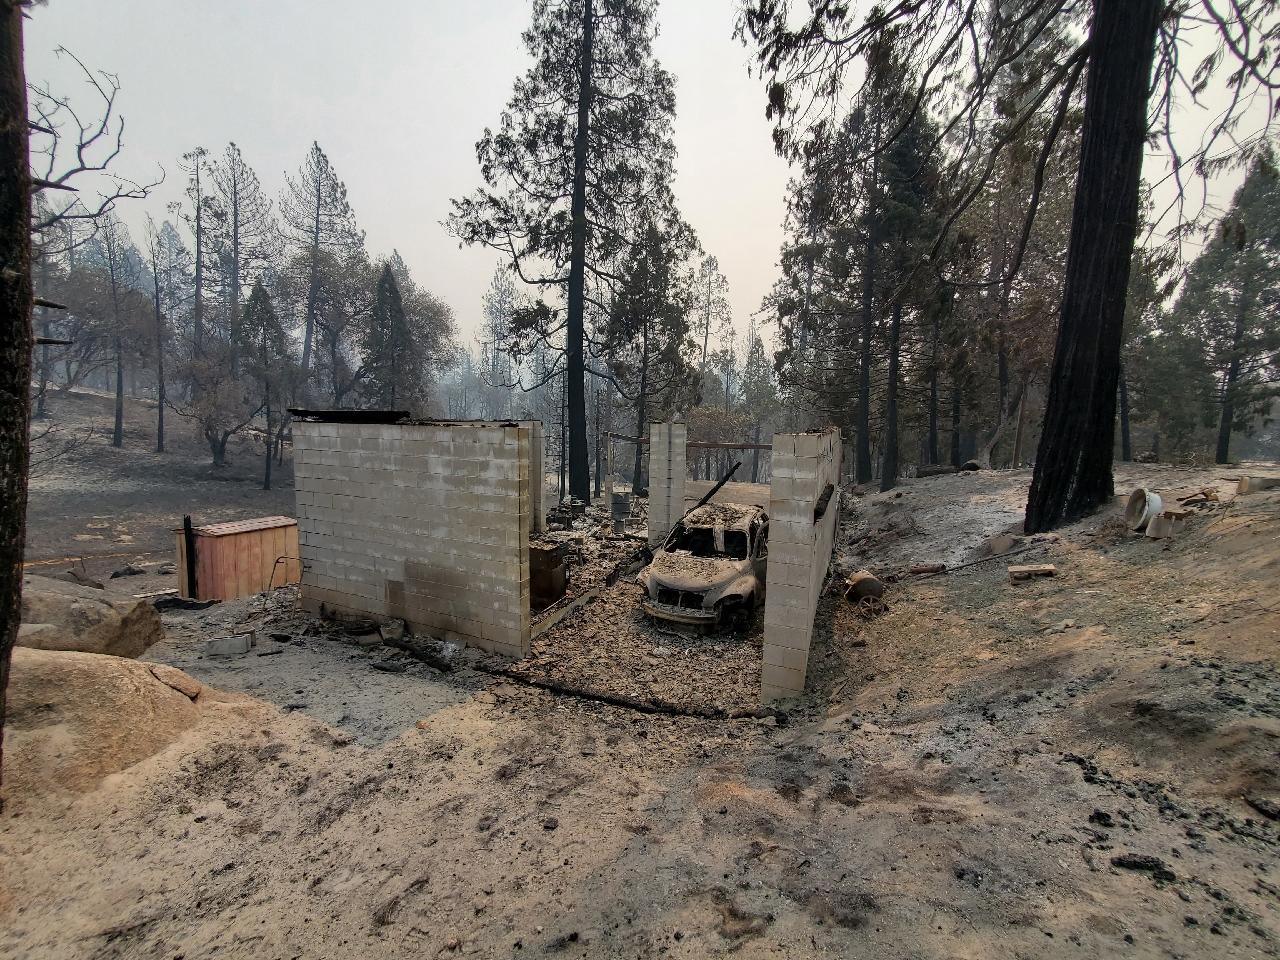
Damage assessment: destroyed